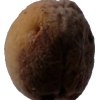
Label: peach